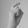
ASL letter: X